Manhattan Company

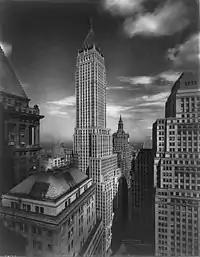
The Manhattan Company Building at 40 Wall Street

In 1891, the board of directors of the Bank of Manhattan Trust Company elected Stephen Baker vice president. Baker, a son of former U.S. Representative Stephen Baker and protégé of financier John Stewart Kennedy, was the grandson of Stephen Baker, a New York merchant who was one of the original stockholders of the Manhattan Company. Two years later, in 1893, Baker was elected president at the age of only 34, succeeding John Stewart Kennedy who served as president "pro tem" for a few months following the resignation of D. C. Hays.